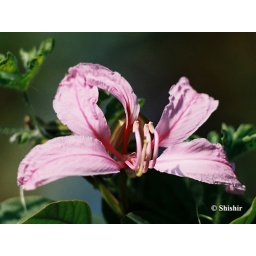
This solitary flower present in a thick green foliage tempted me take this photograph .